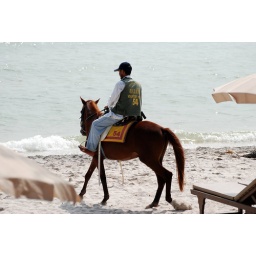
The beach outside the hotel in Hua Hin with a horse on it